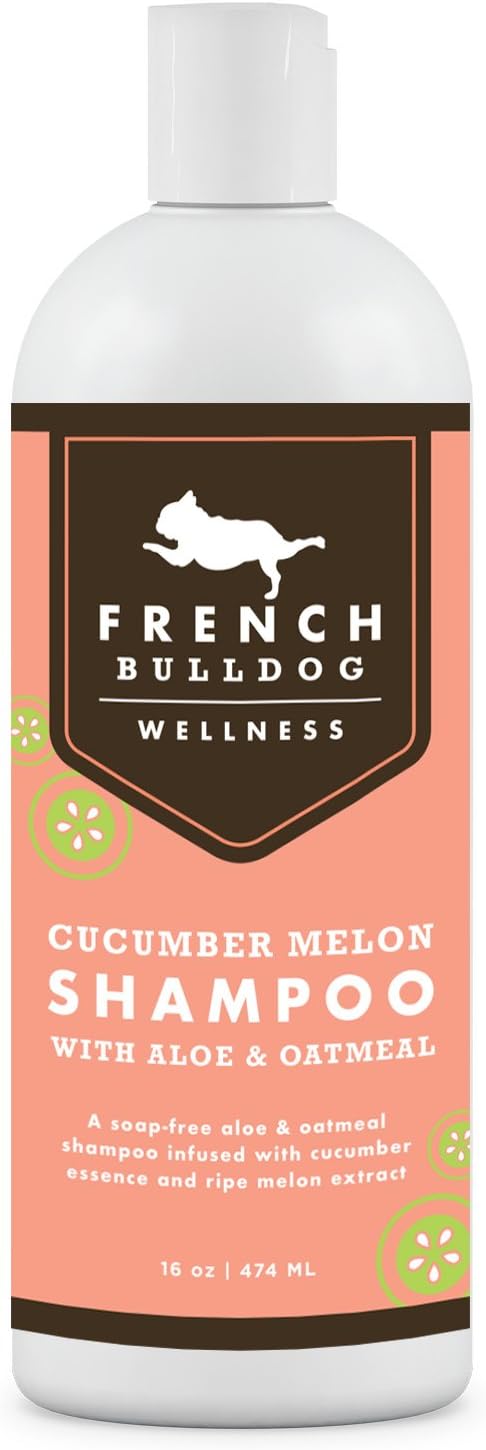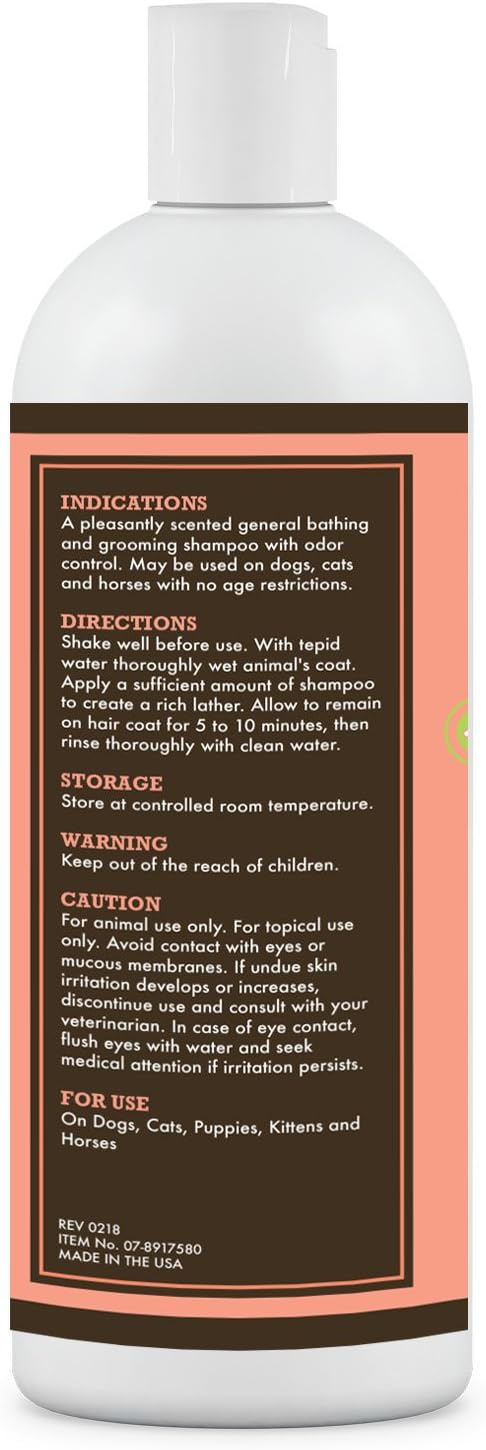
French Bulldog Aloe and Oatmeal Natural Shampoo (Aloe Oatmeal)
Category: Pet Supplies
Your Pets Will Love This Because: -Gentle yet effective soap-free shampoo -Won't dry out skin due to frequent baths -Keeps skin and coat feeling fresh -Combines the soothing power of oatmeal and the healing essence of aloe vera -Controls odor with cucumber essence and ripe melon extract -Good for sensitive skin Ingredients  Purified Water Sodium C14-16 Olefin Sulfonate Lauramine Oxide Disodium Coamido MIPA Sulfosuccinate Polyquaternium-7 Cocomidopropyl Betaine Ethylene Glycol Distearate Glycerin Sodium Chloride Cucumber & Melon Infusion Citric Acid Kathon CG Aloe Vera Gel Oatmeal Extract
Features: Natural Soap Free Shampoo